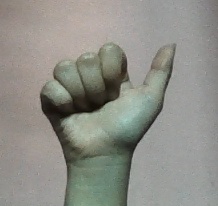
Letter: dhad